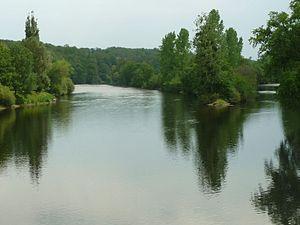
la Vienne à St-Germain-de-Confolens, Charente, France
L'île Sainte-Madeleine est une île située sur la Vienne appartenant à Saint-Germain-de-Confolens.
Saint-Germain-de-Confolens est une ancienne commune du sud-ouest de la France, située dans le département de la Charente, en région Nouvelle-Aquitaine, devenue le 1ᵉʳ janvier 2016 une commune déléguée au sein de la commune nouvelle de Confolens.